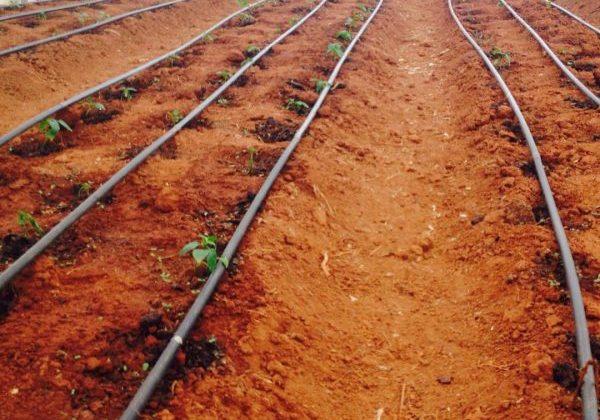
Huu ni mfumo wa umwagiliaji wa  matone  shambani, ambapo mabomba meusi yamewekwa kando ya mistari ya mimea midogo. Udongo unaonekana kuwa na rangi nyekundu ya udongo wa kilimo, ikionyesha matumizi ya teknolojia hii ya kisasa ya kilimo.